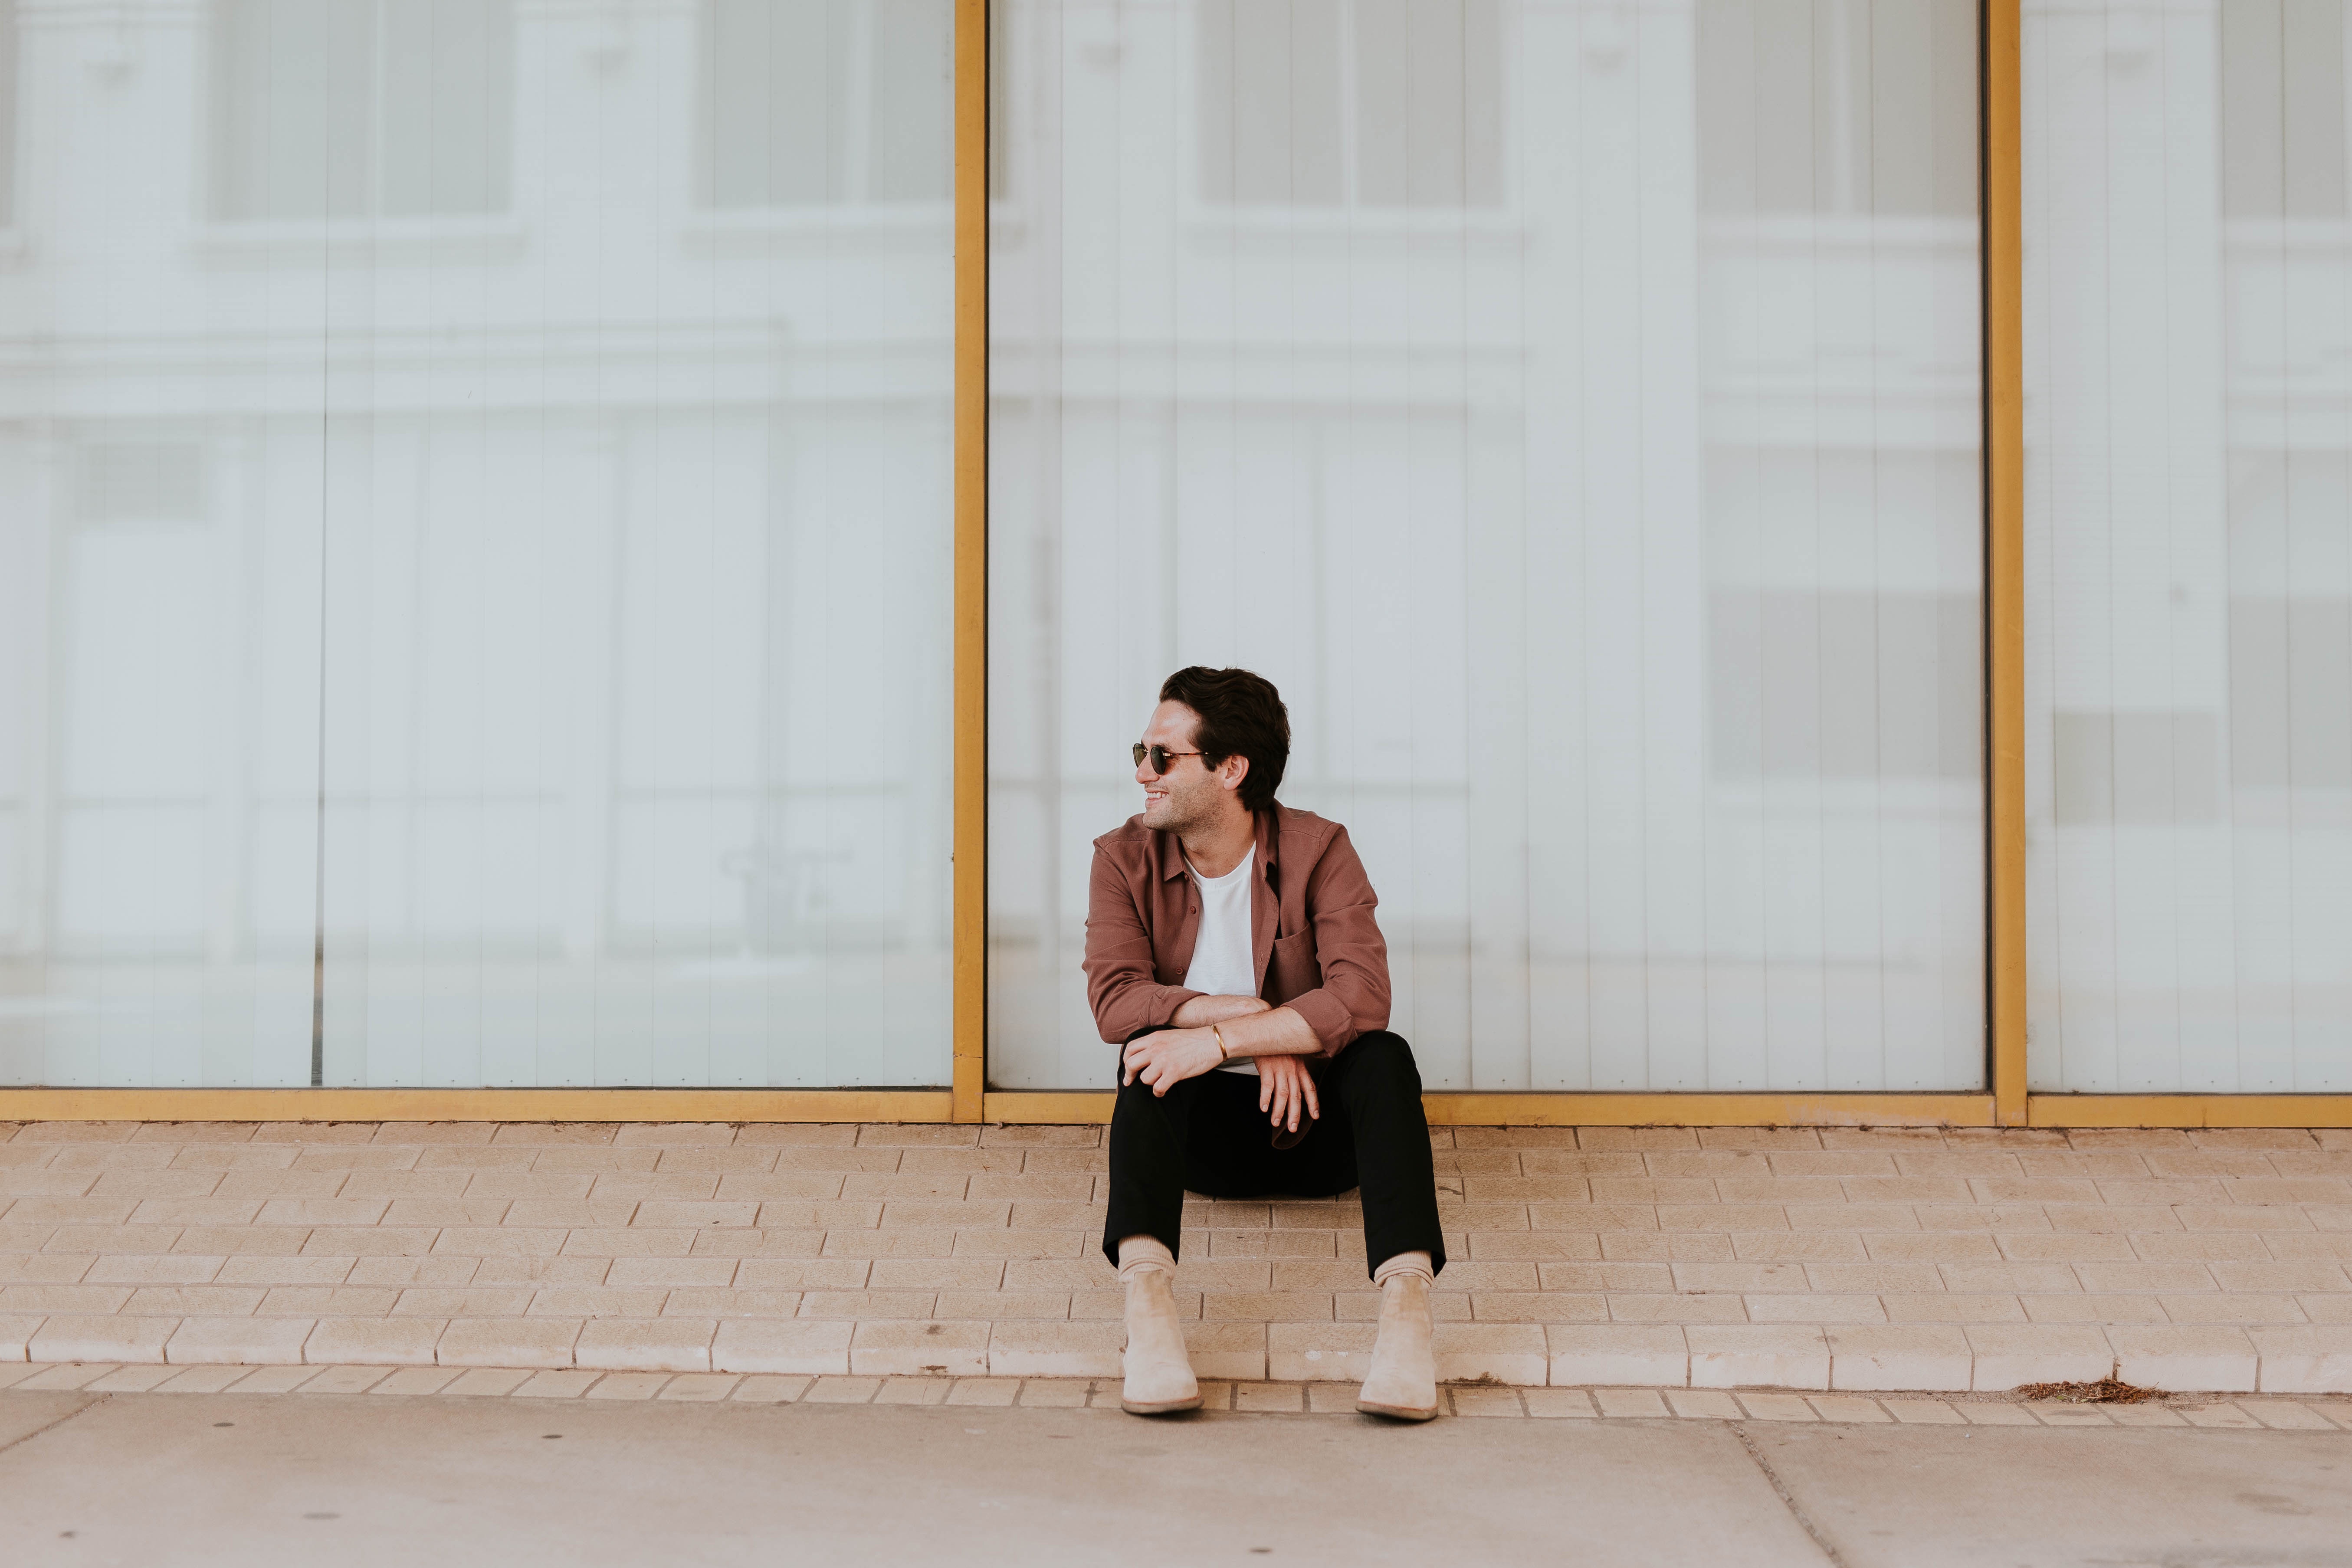
ceremony, photograph